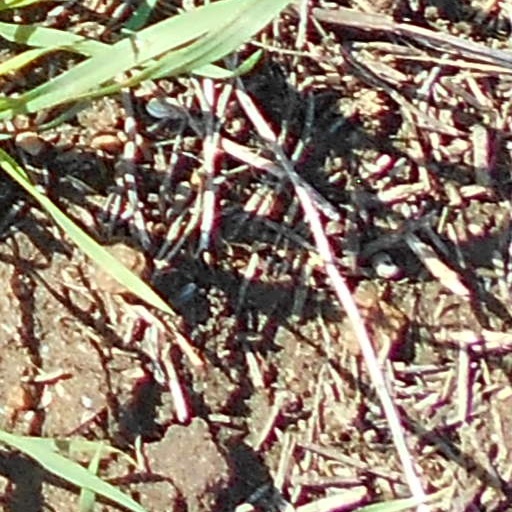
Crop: wheat